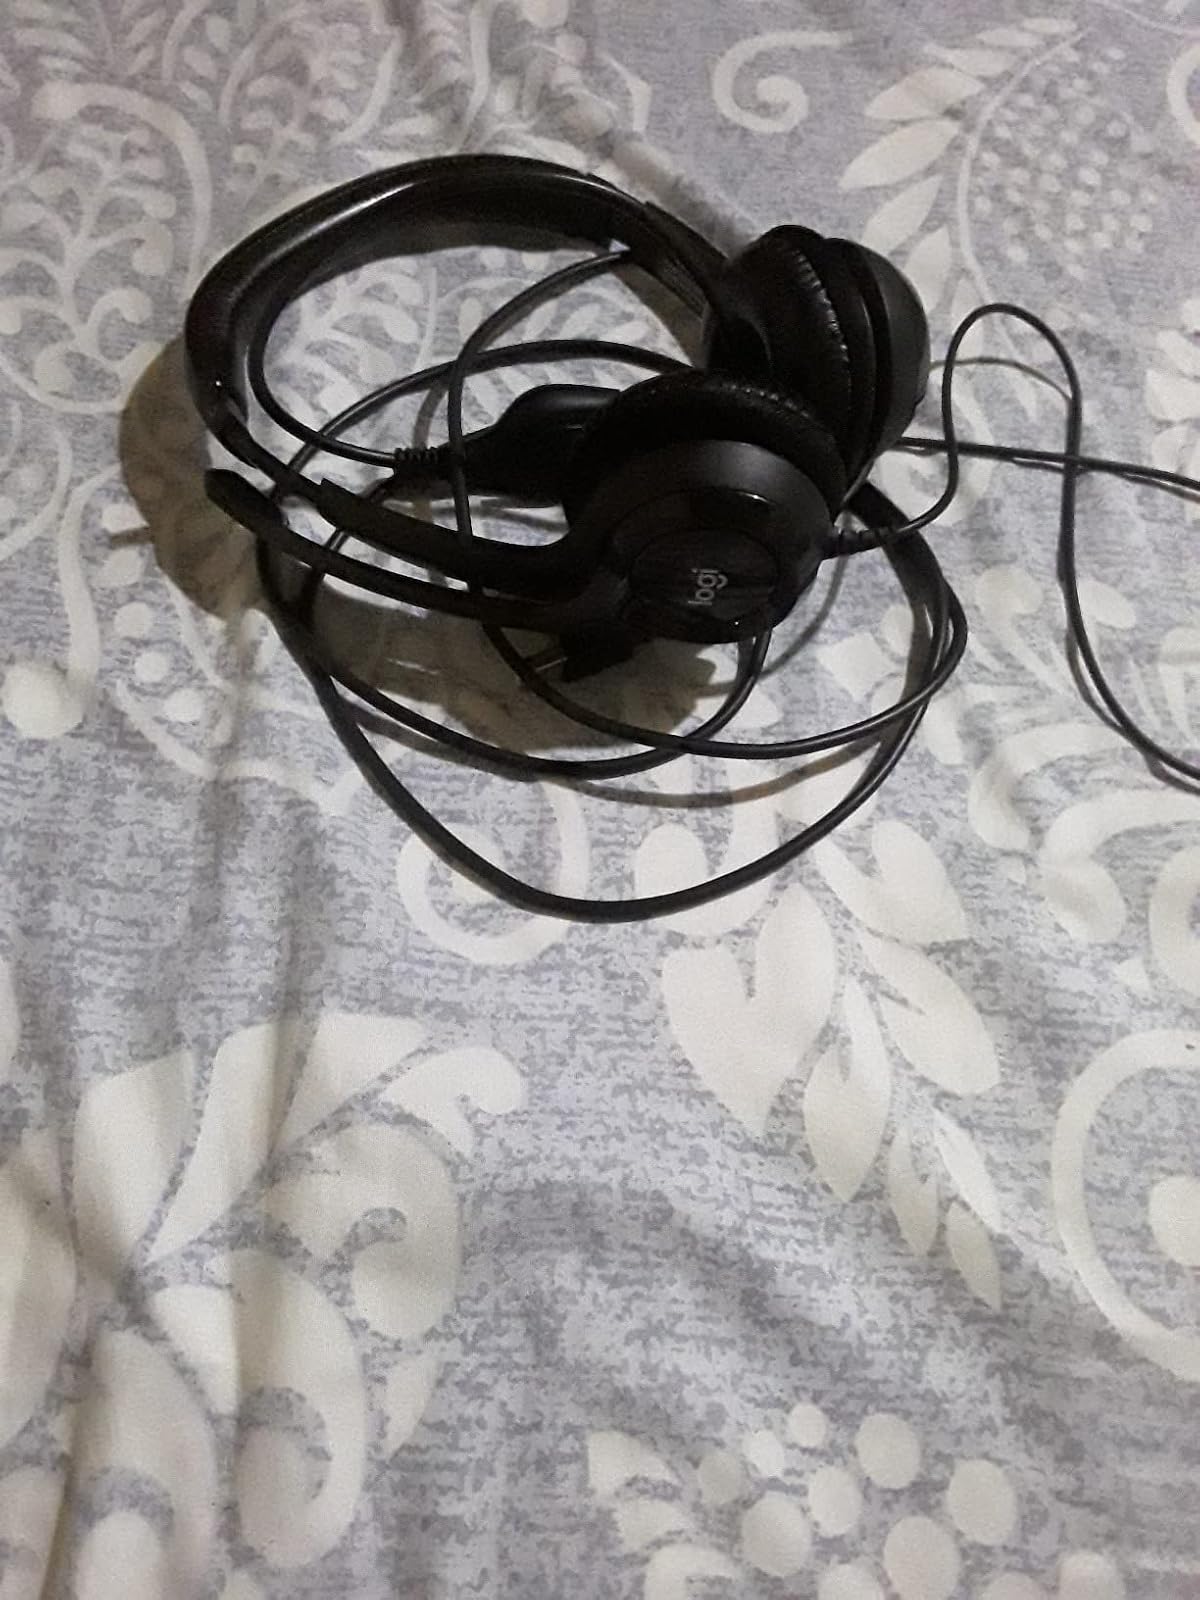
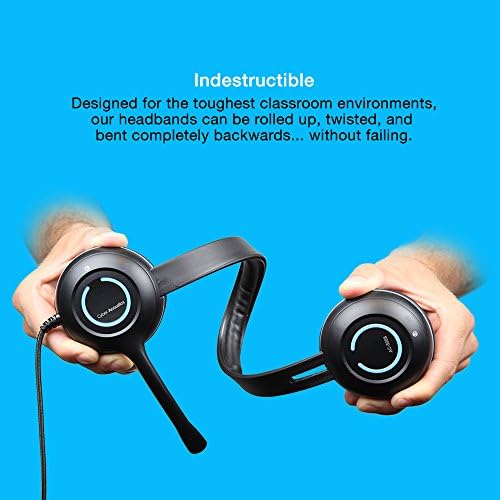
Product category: headphones
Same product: no